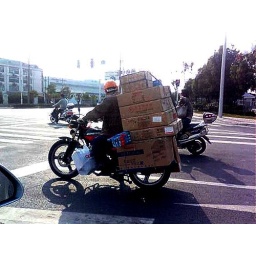
packaging art in china , fully loaded motorcycle , spotted in nantong china ...